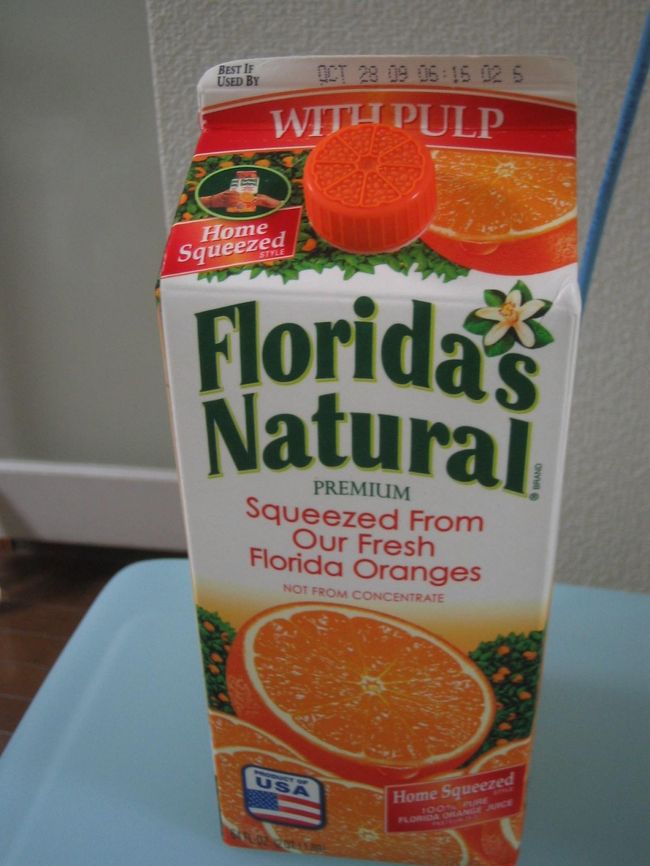
Waste category: cardboard